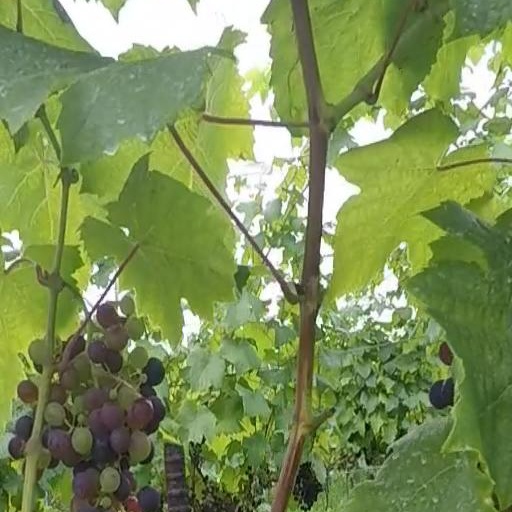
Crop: grape